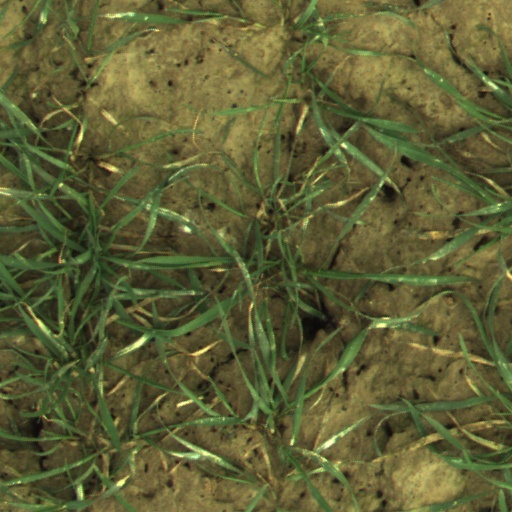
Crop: wheat